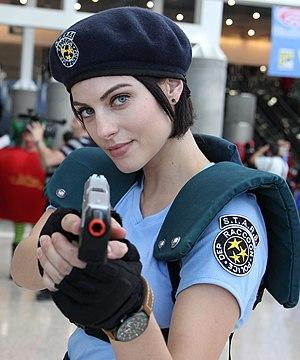
Jill Valentine est un personnage de la série vidéo-ludique Resident Evil, née en 1974.